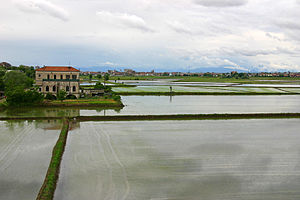
Novara / Økonomi
Rismarker ved Novara
Novara er en by i Italien. Byen er administrativt centrum i provinsen af samme navn, som ligger i regionen Piemonte i det nordvestlige Italien. Med 104.284 indbyggere er byen den næststørste i Piemonte efter Torino, der ligger ca. 100 km derfra.